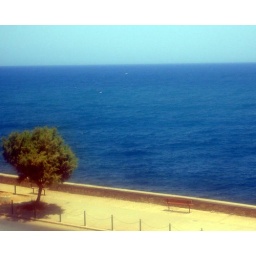
waiting for train under water